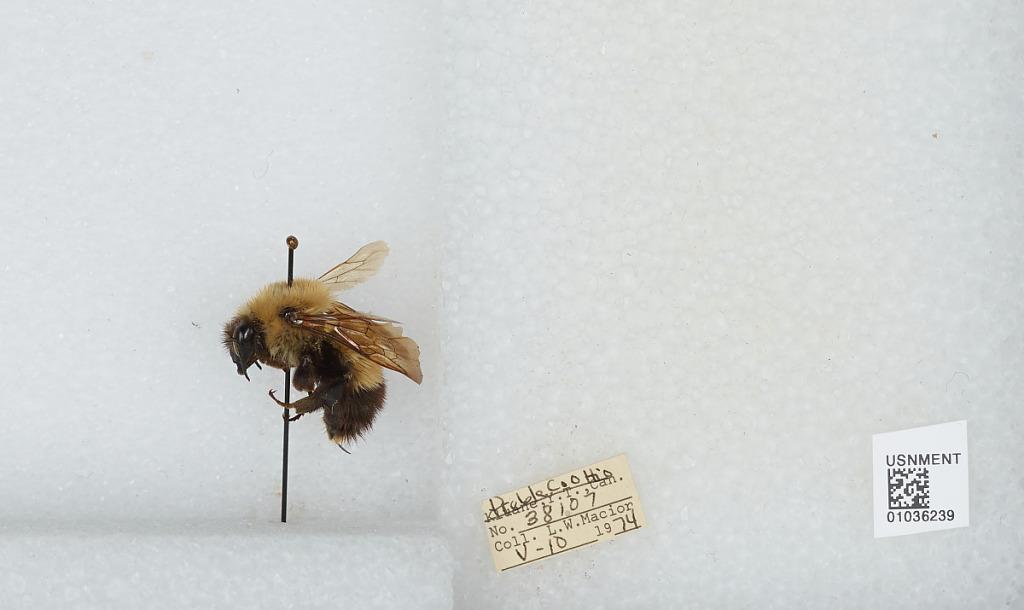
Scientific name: Bombus (Pyrobombus) perplexus Cresson
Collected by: L. Macior
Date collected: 1974-5-10
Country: United States
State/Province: Ohio
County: Preble
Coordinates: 39.7778, -84.6897